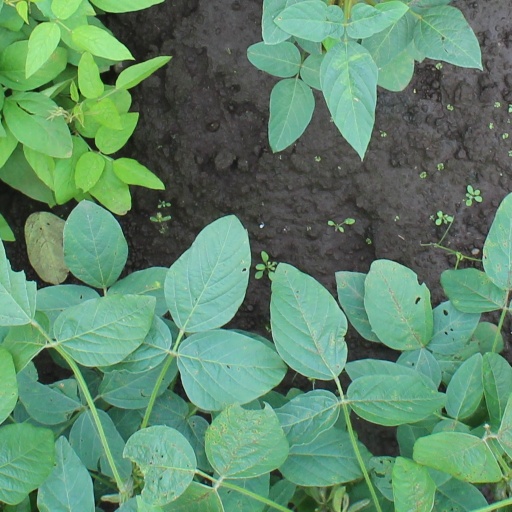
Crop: soybean